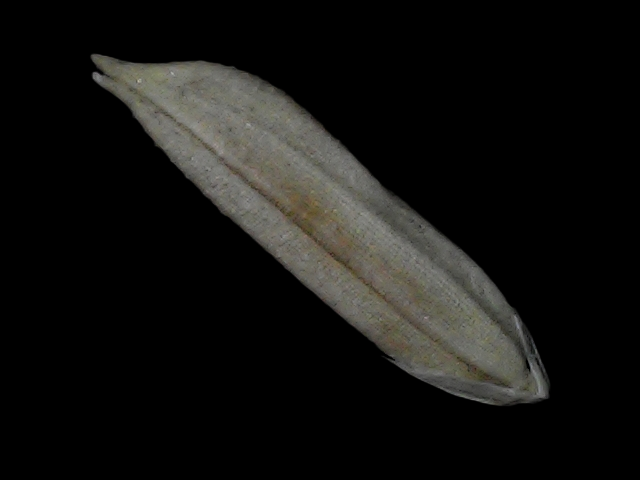
Rice variety: Bd57